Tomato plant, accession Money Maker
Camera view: vertical (180 deg); turntable rotation: 240 degrees
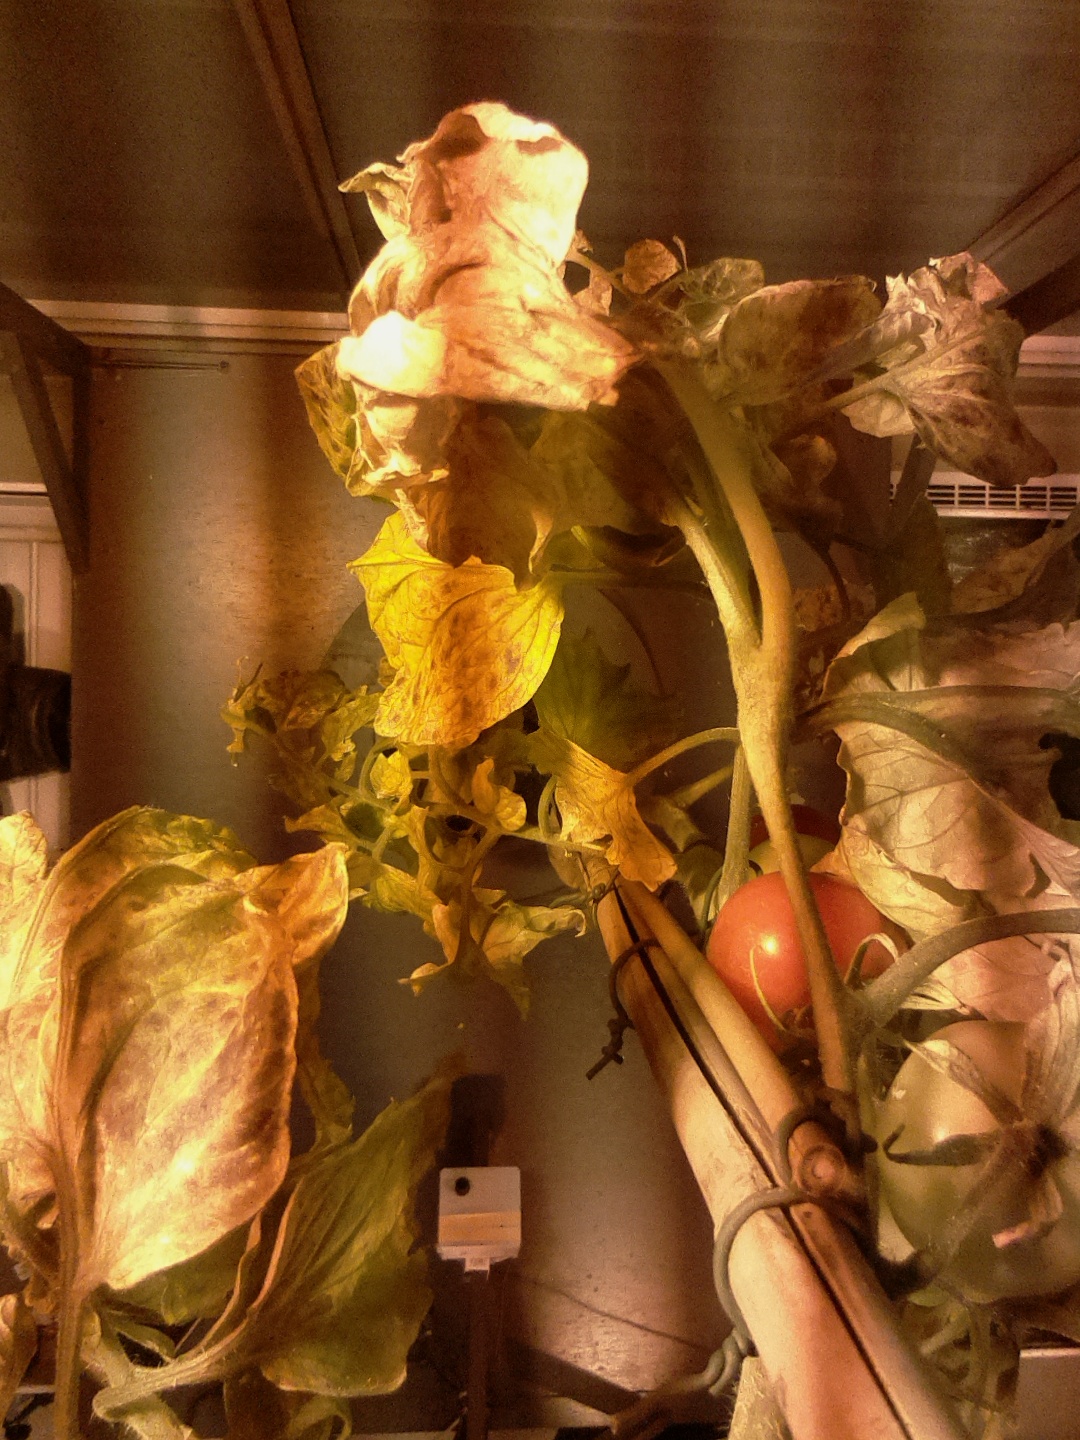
BBCH growth stage 85: 50%-60% of fruits show typical fully ripe color